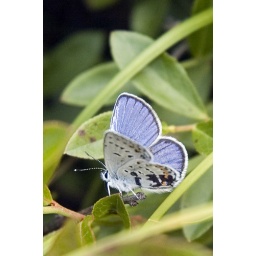
male Karner Blue in the pine barrens